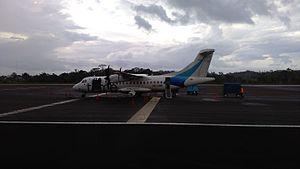
Lago Agrio Aéroport est un aéroport desservant Nueva Loja, la capitale ville du canton de Lago Agrio et la province de Sucumbíos en Équateur.